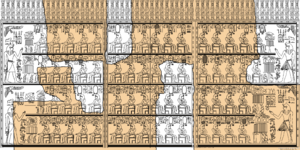
La chambre des ancêtres est une dépendance de salle des fêtes du temple jubilaire édifié par le roi Thoutmôsis III pour célébrer sa première Fête-Sed. La « chambre » s'inscrit dans l'ensemble des travaux initiés par le roi dans l'enceinte du temple de Karnak, à Louxor. Elle porte sur ses murs la liste de soixante-et-un rois, dite table royale de Karnak ou liste des rois de Karnak, en commençant par Snéfrou de l'Ancien Empire.
Le terme pharaon sert à désigner les rois et reines de l'Égypte antique. Les noms de 345 pharaons nous sont parvenus grâce à de multiples attestations dont des listes royales compilées par les scribes égyptiens. Ces souverains se sont succédé sur une période de plus de trois millénaires entre -3150 et -30. Depuis les Ægyptiaca de Manéthon, historien et grand-prêtre d'Héliopolis au -IIIᵉ siècle, cette longue période est divisée en trente dynasties depuis l'unification du royaume par le mythique Narmer-Ménès et jusqu'à la disparition de Nectanébo II en -343, le dernier pharaon d'une Égypte indépendante. Après lui se succèdent deux dynasties étrangères, la XXXIᵉ dynastie des empereurs perses achéménides et la dynastie des Ptolémées d'origine macédonienne. L'archéologie a aussi permis de distinguer une dynastie archaïque, antérieure à la première, la dynastie égyptienne zéro.